Slit (protein)

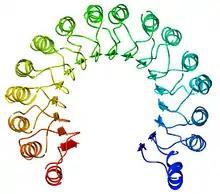
Horseshoe-shaped LRR Domain

Slit LRR domains are thought to assist in controlling neurite outgrowth. The domains consist of five to seven LRRs each with disulfide-rich cap segments. Each LRR motif contains a LXXLXLXXN sequence (where L = leucine, N = asparagine, X = any amino acid) which is one strand to a parallel β-sheet on the concave face of the LRR domain, while the back side of the domain consists of irregular loops. Each of the four domains of Slit are connected by short "linkers" which attach to the domains via a disulfide bridge, allowing the LRR region of Slit to remain very compact.